Juliana Awada

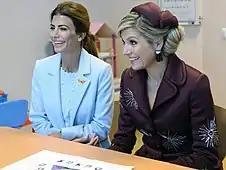
Awada alongside Queen Máxima of the Netherlands in Amsterdam

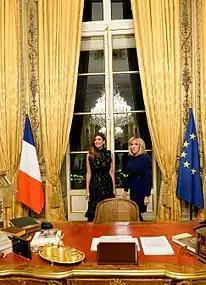
First Lady Awada alongside Brigitte Macron, First Lady of France in the Elysee Palace, Paris, 2018

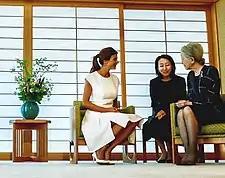
Awada in a meeting with Empress Michiko of Japan, Tokyo, 2017

Awada made her first international trip as First Lady of Argentina to Davos, Switzerland to accompany her husband during the 2016 World Economic Forum. She and her husband met with Queen Máxima of the Netherlands and the Prime Minister of the Netherlands, Mark Rutte, in a meeting that lasted about 30 minutes. At the meeting, there was a commitment to relaunch the bilateral relationship and to expand flights between the two countries.